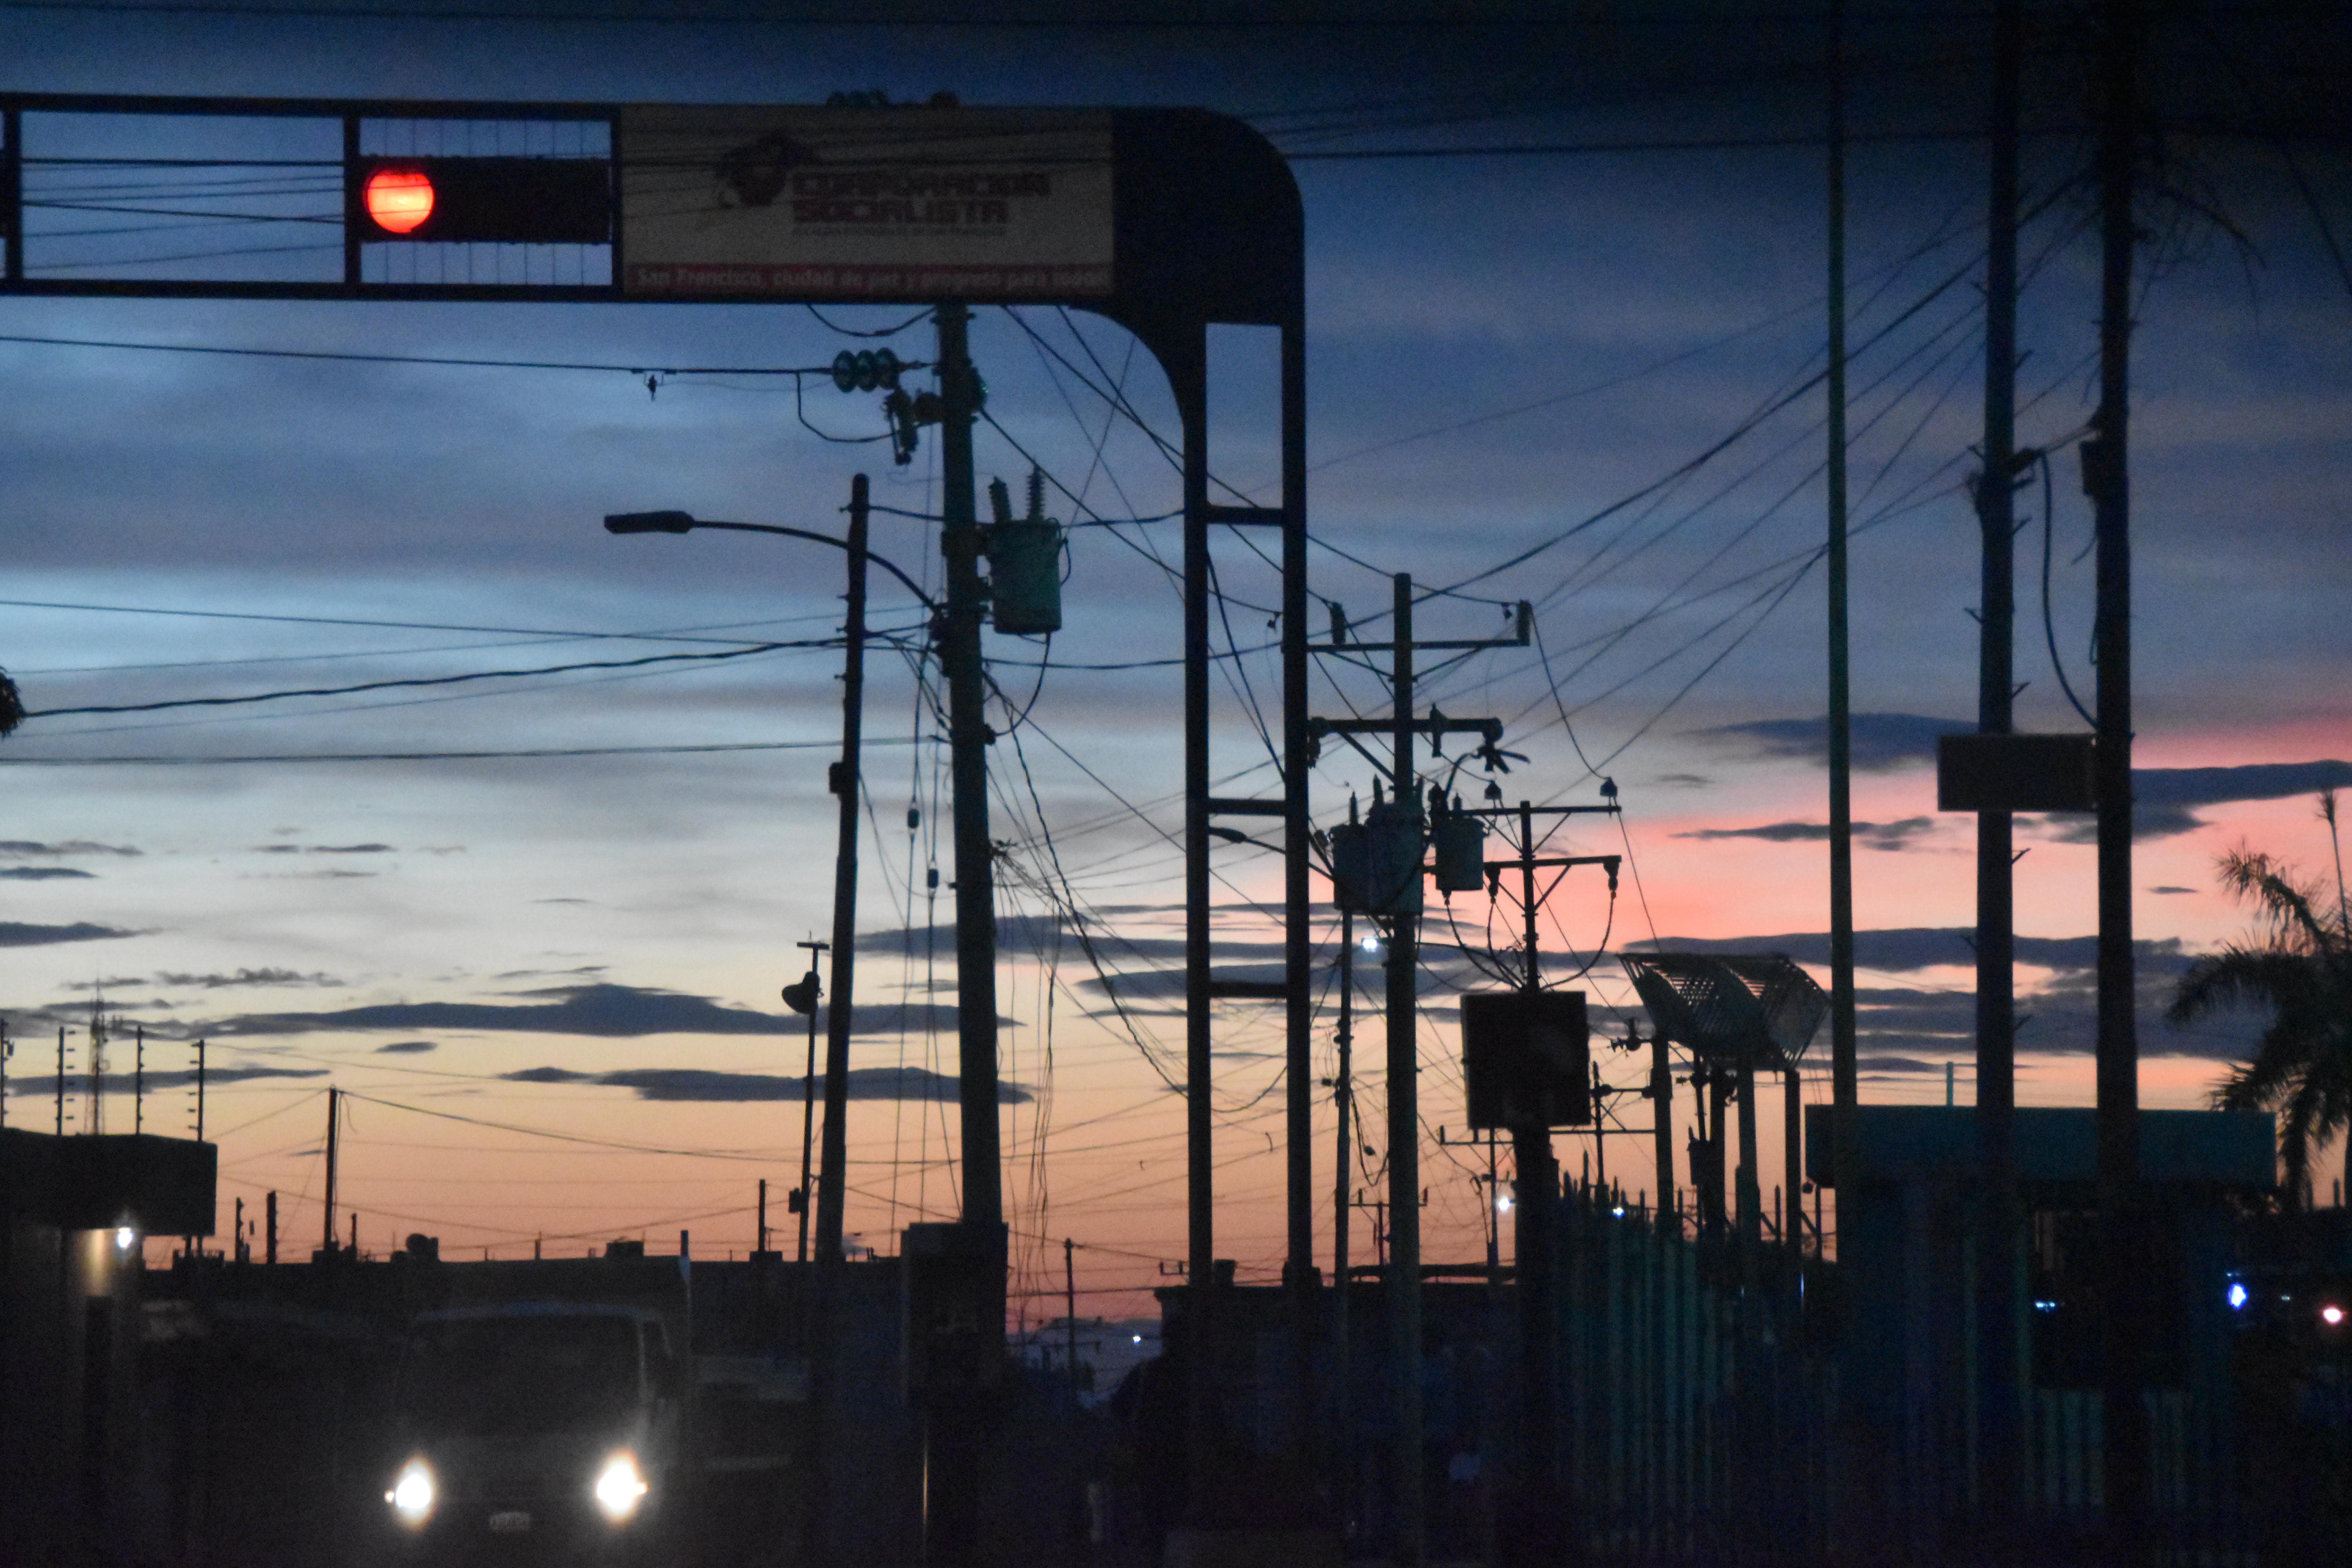
sunset, beautiful, city, blue, yellow, pink, red, landscape, street, sky, reflection, evening, dusk, morning, dawn, electricity, sunrise, electrical supply, cloud, night, street light, public utility, energy